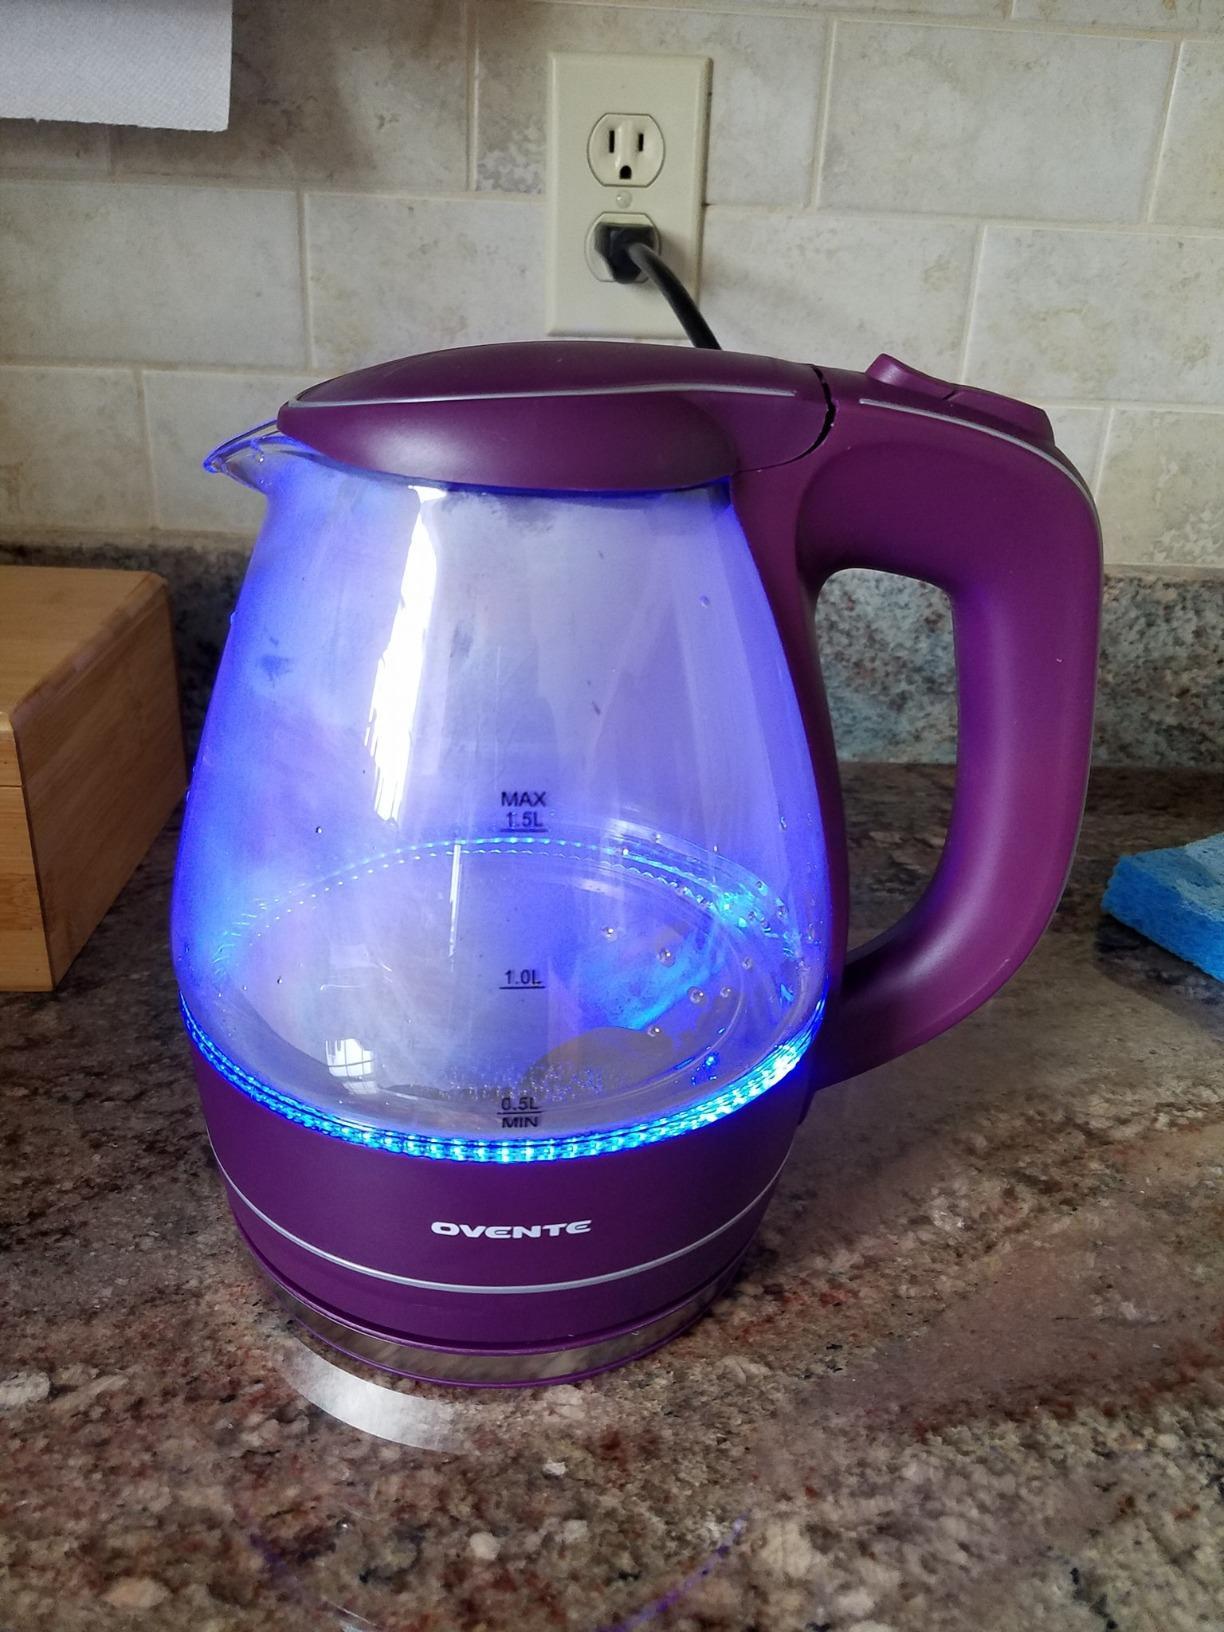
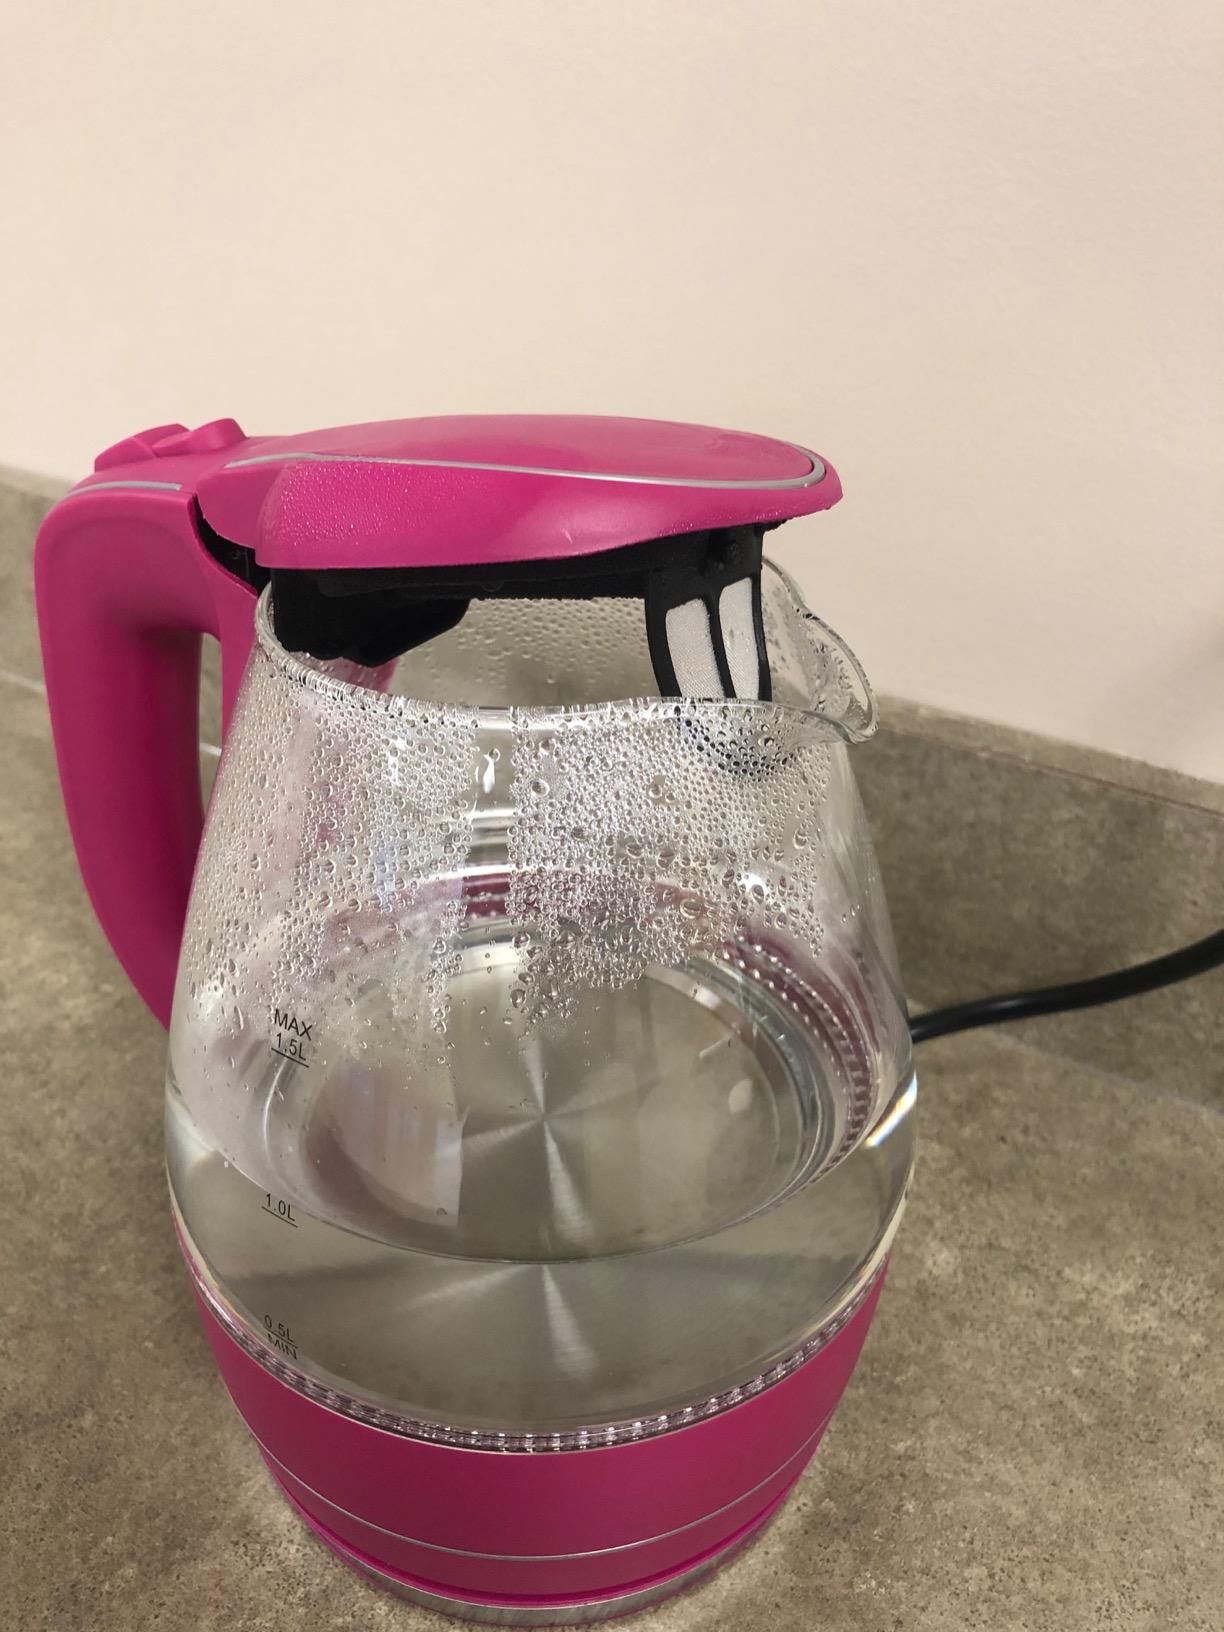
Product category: items_kettle
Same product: no